Vadaine Oliver

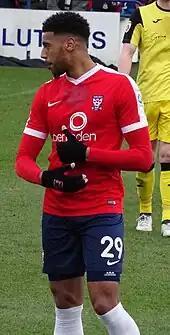
Oliver playing for York City in 2017

Oliver signed for League Two club York City on 20 May 2015 on a three-year contract. He made his debut when starting York's 3–0 away defeat by Wycombe Wanderers on 8 August 2015, the opening match of 2015–16. His first goal for the club came in the 59th minute of a 3–0 away win over Newport County on 5 September 2015, with a close-range shot after James Berrett's shot was saved. Early in the season, Oliver showed a desire to flick on aerial balls, but once that desire seemingly disappeared he "cut a lethargic figure up front", according to Dave Flett of "The Press". He finished the season as York's top scorer with 10 goals from 42 appearances, although he only scored once in his last 19 appearances. Following York's relegation to the National League after finishing 24th in League Two, Oliver was transfer listed by the club.